St Michael's Uniting Church, Melbourne

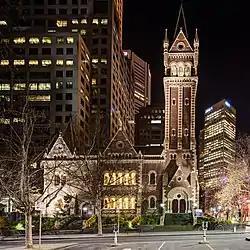
St Michael's Church at night

The first church on the site was built in 1839–41, one of the first churches in the Port Phillip District (now the state of Victoria). Following the appointment of the Rev. A. M. Henderson, that structure was demolished in 1863 to make way for the present building, completed in 1866. It was designed by architect Joseph Reed, who had also designed the Melbourne Town Hall, and later the Royal Exhibition Building. It is classified by the National Trust of Australia and listed by Heritage Victoria.